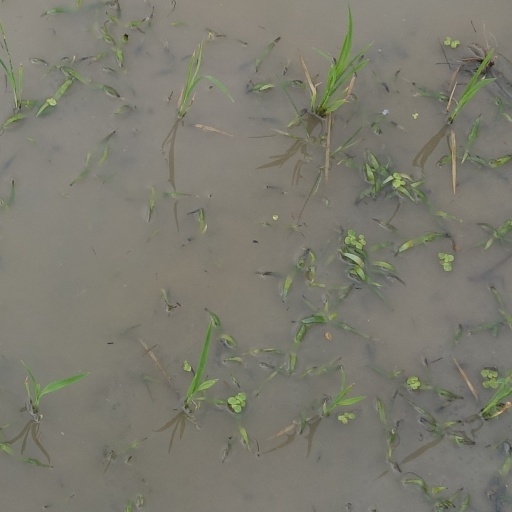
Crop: rice